28th government of Turkey

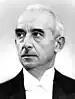
İsmet İnönü

The 28th government of Turkey (25 December 1963 – 20 February 1965) is the third coalition government of Turkey. The prime minister, İsmet İnönü, was the leader of Republican People's Party (CHP) and a former president.